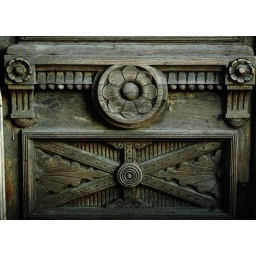
detail of door in vinegar hill brooklynPhoto by Sarah Partridge, all rights reserved. Contact: sweetpeabrooklyn@yahoo.com.